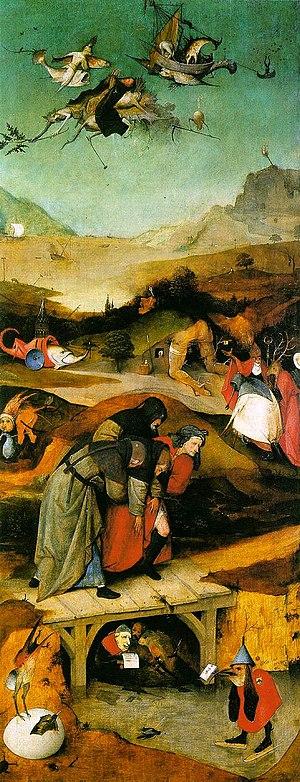
La Tentation de saint Antoine, ou Triptyque de la Tentation de saint Antoine, est un triptyque du peintre des Pays-Bas bourguignons Jérôme Bosch, actuellement exposé au Museu Nacional de Arte Antiga de Lisbonne. Dans cette huile sur panneau dont le panneau central mesure 131,5 × 119 cm et les panneaux latéraux chacun 131,5 × 53 cm, l'artiste peint une trilogie allégorique dont le thème essentiel est la lutte du Bien et du Mal représenté notamment par les vices, les impuretés et les sept péchés capitaux personnifiés de manière très expressive.